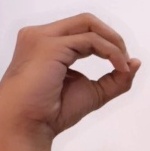
ASL sign: O